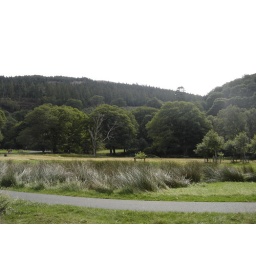
A view over the walking path to the plains, nearby trees, and distant evergreen trees up in the mountains.